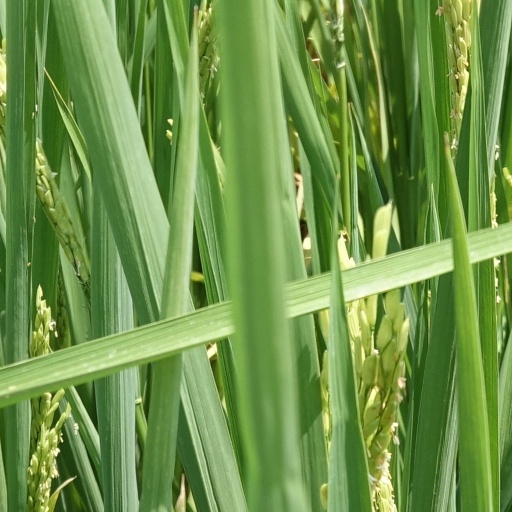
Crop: rice